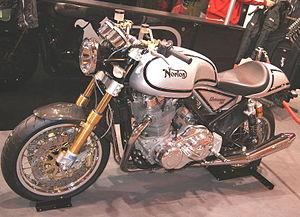
La Commando est un modèle de motocyclette du constructeur britannique Norton.